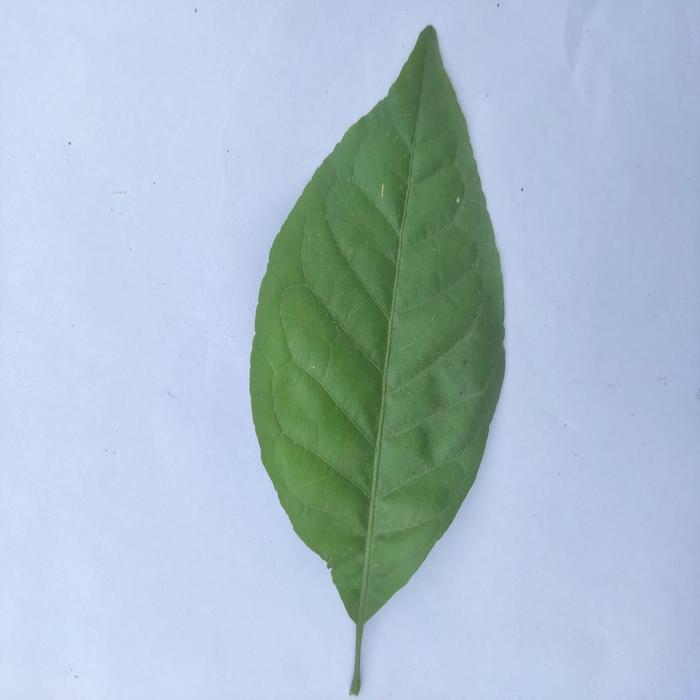
Crop: Aegle Marmelos
Leaf condition: Healthy_Leaf